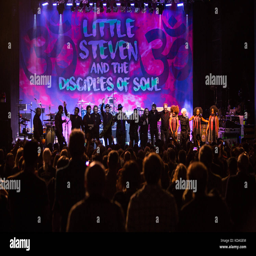
heartland rock artist and person perform live